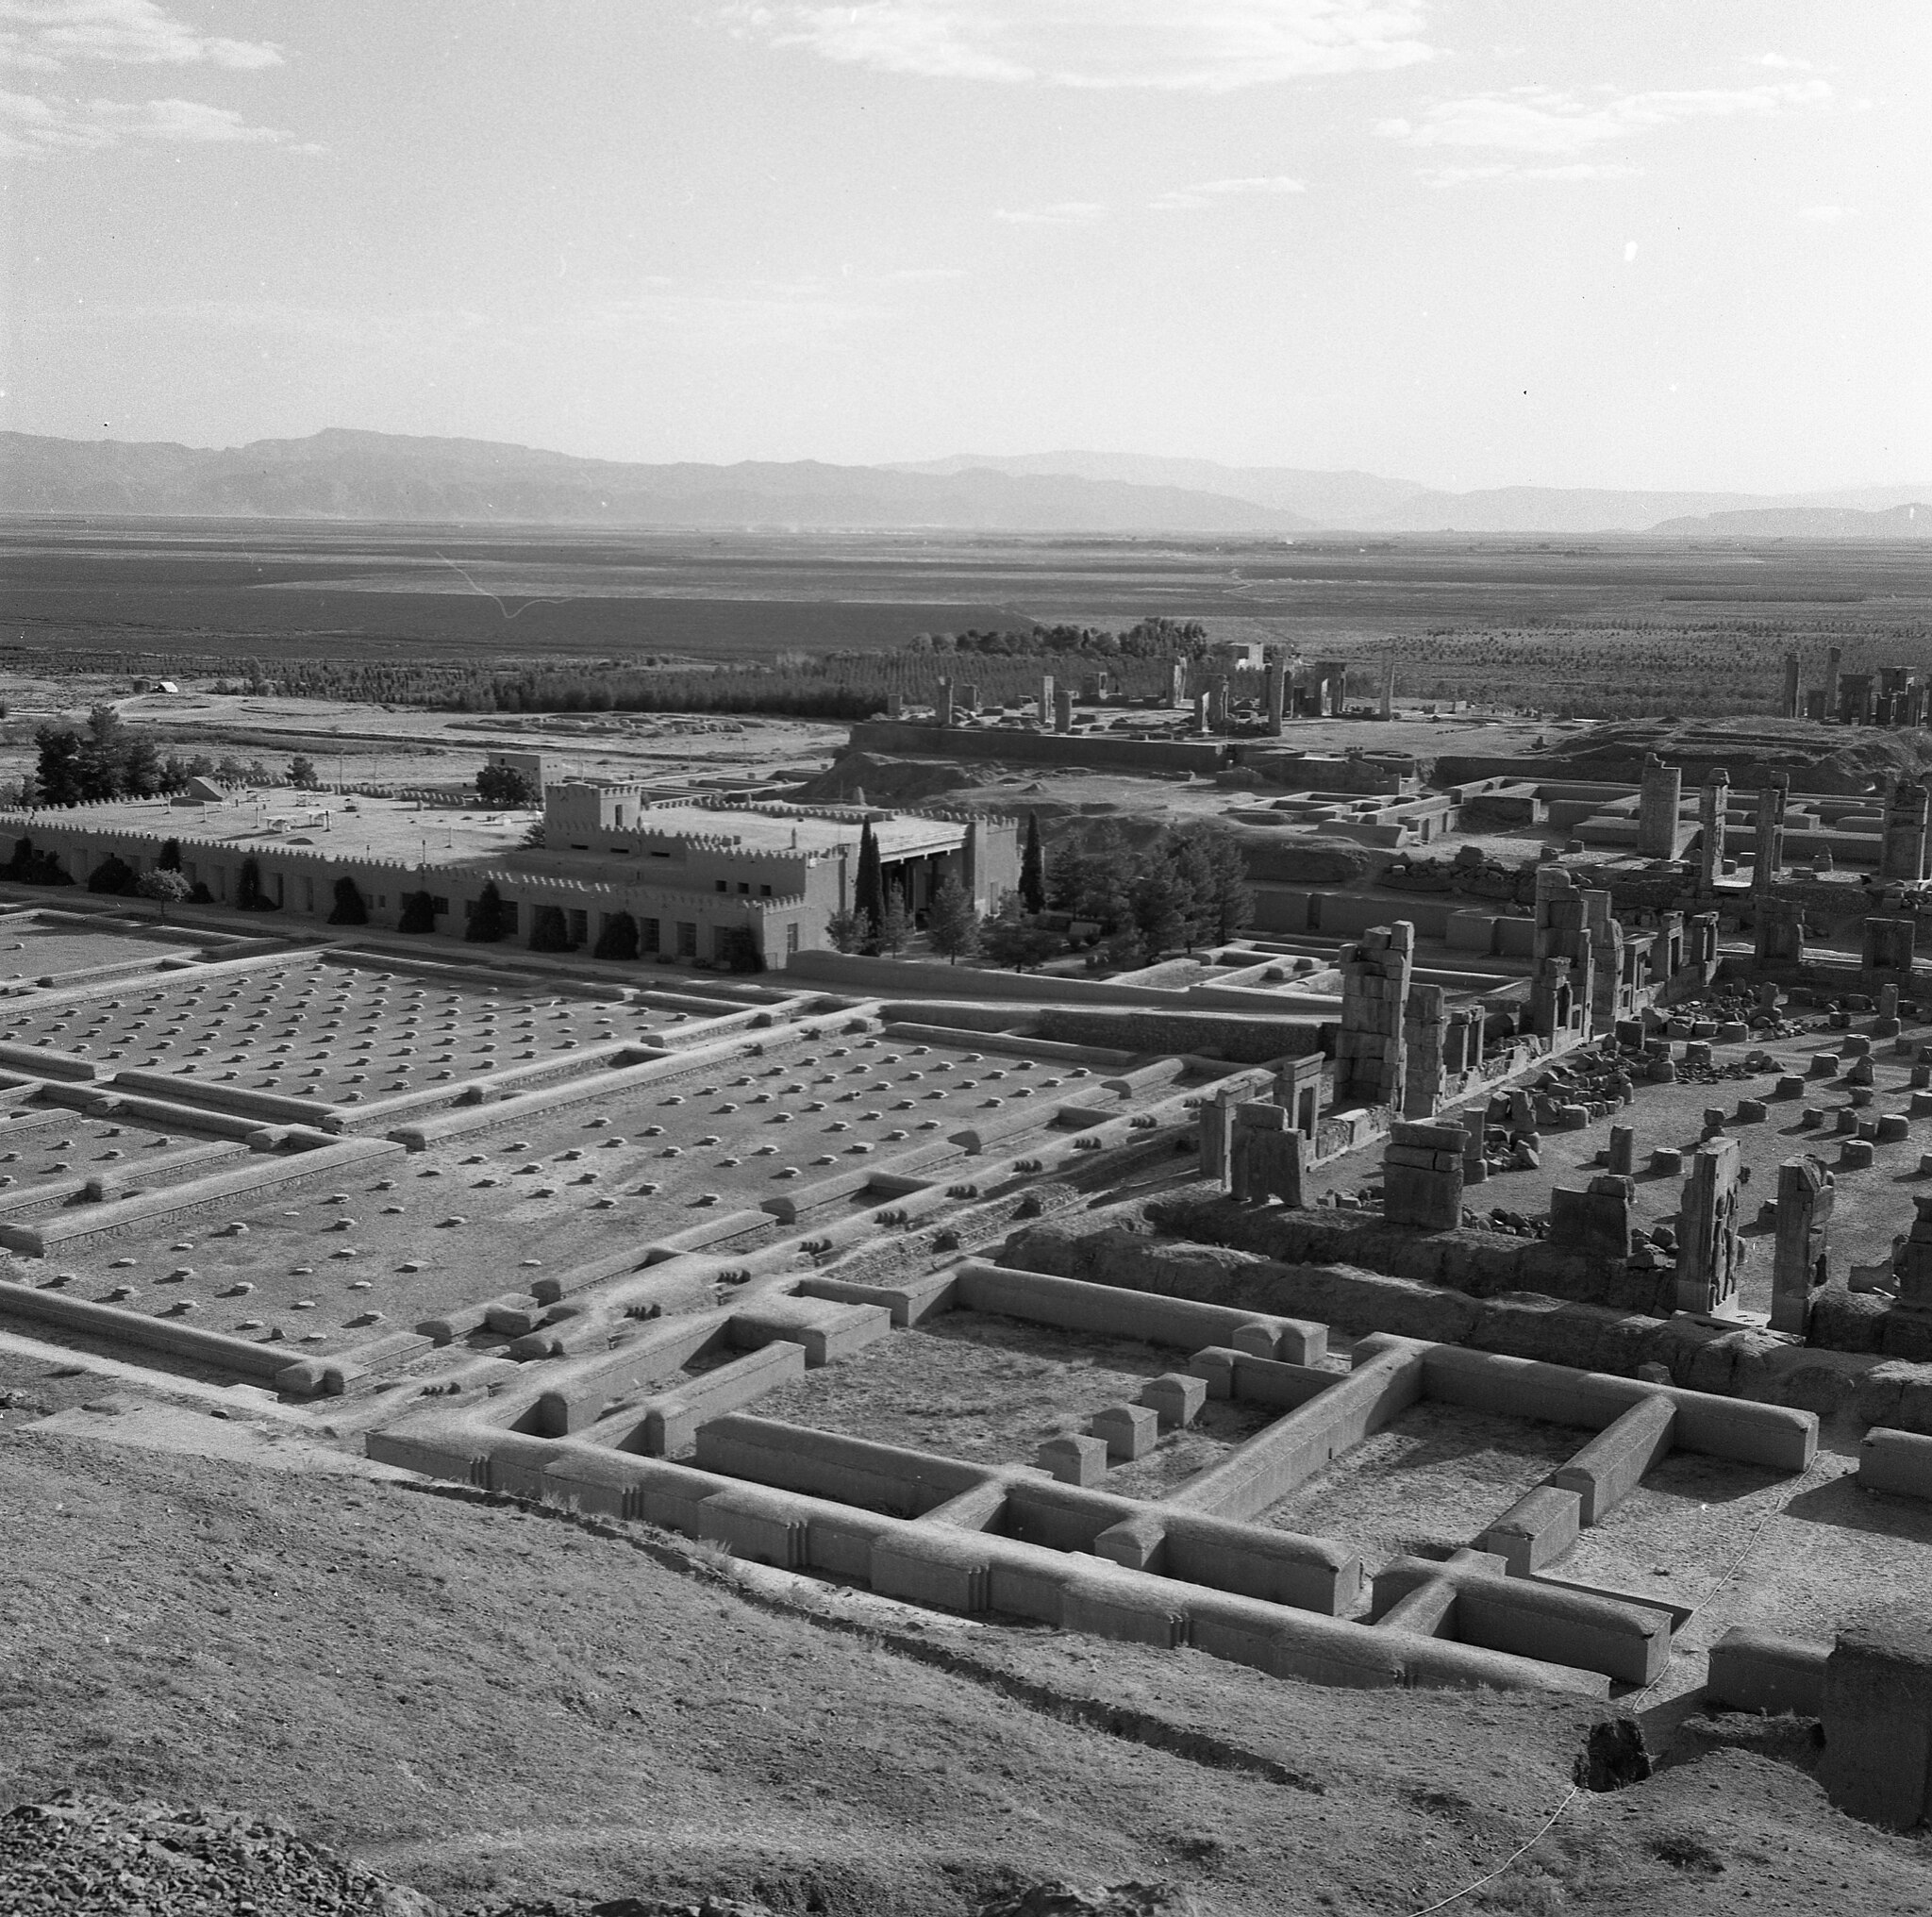
Title: חורבות פרספוליס
Description: Persepolis (Iran) Antiquities
Date: 1968
Categories: Meitar Collection, Items with VRTS permission confirmed, Information field template with formatting, Pages with complex technique templates, Files from the National Library of Israel, 1968 in Persepolis, Photographs by Benno Rothenberg, General views of Persepolis